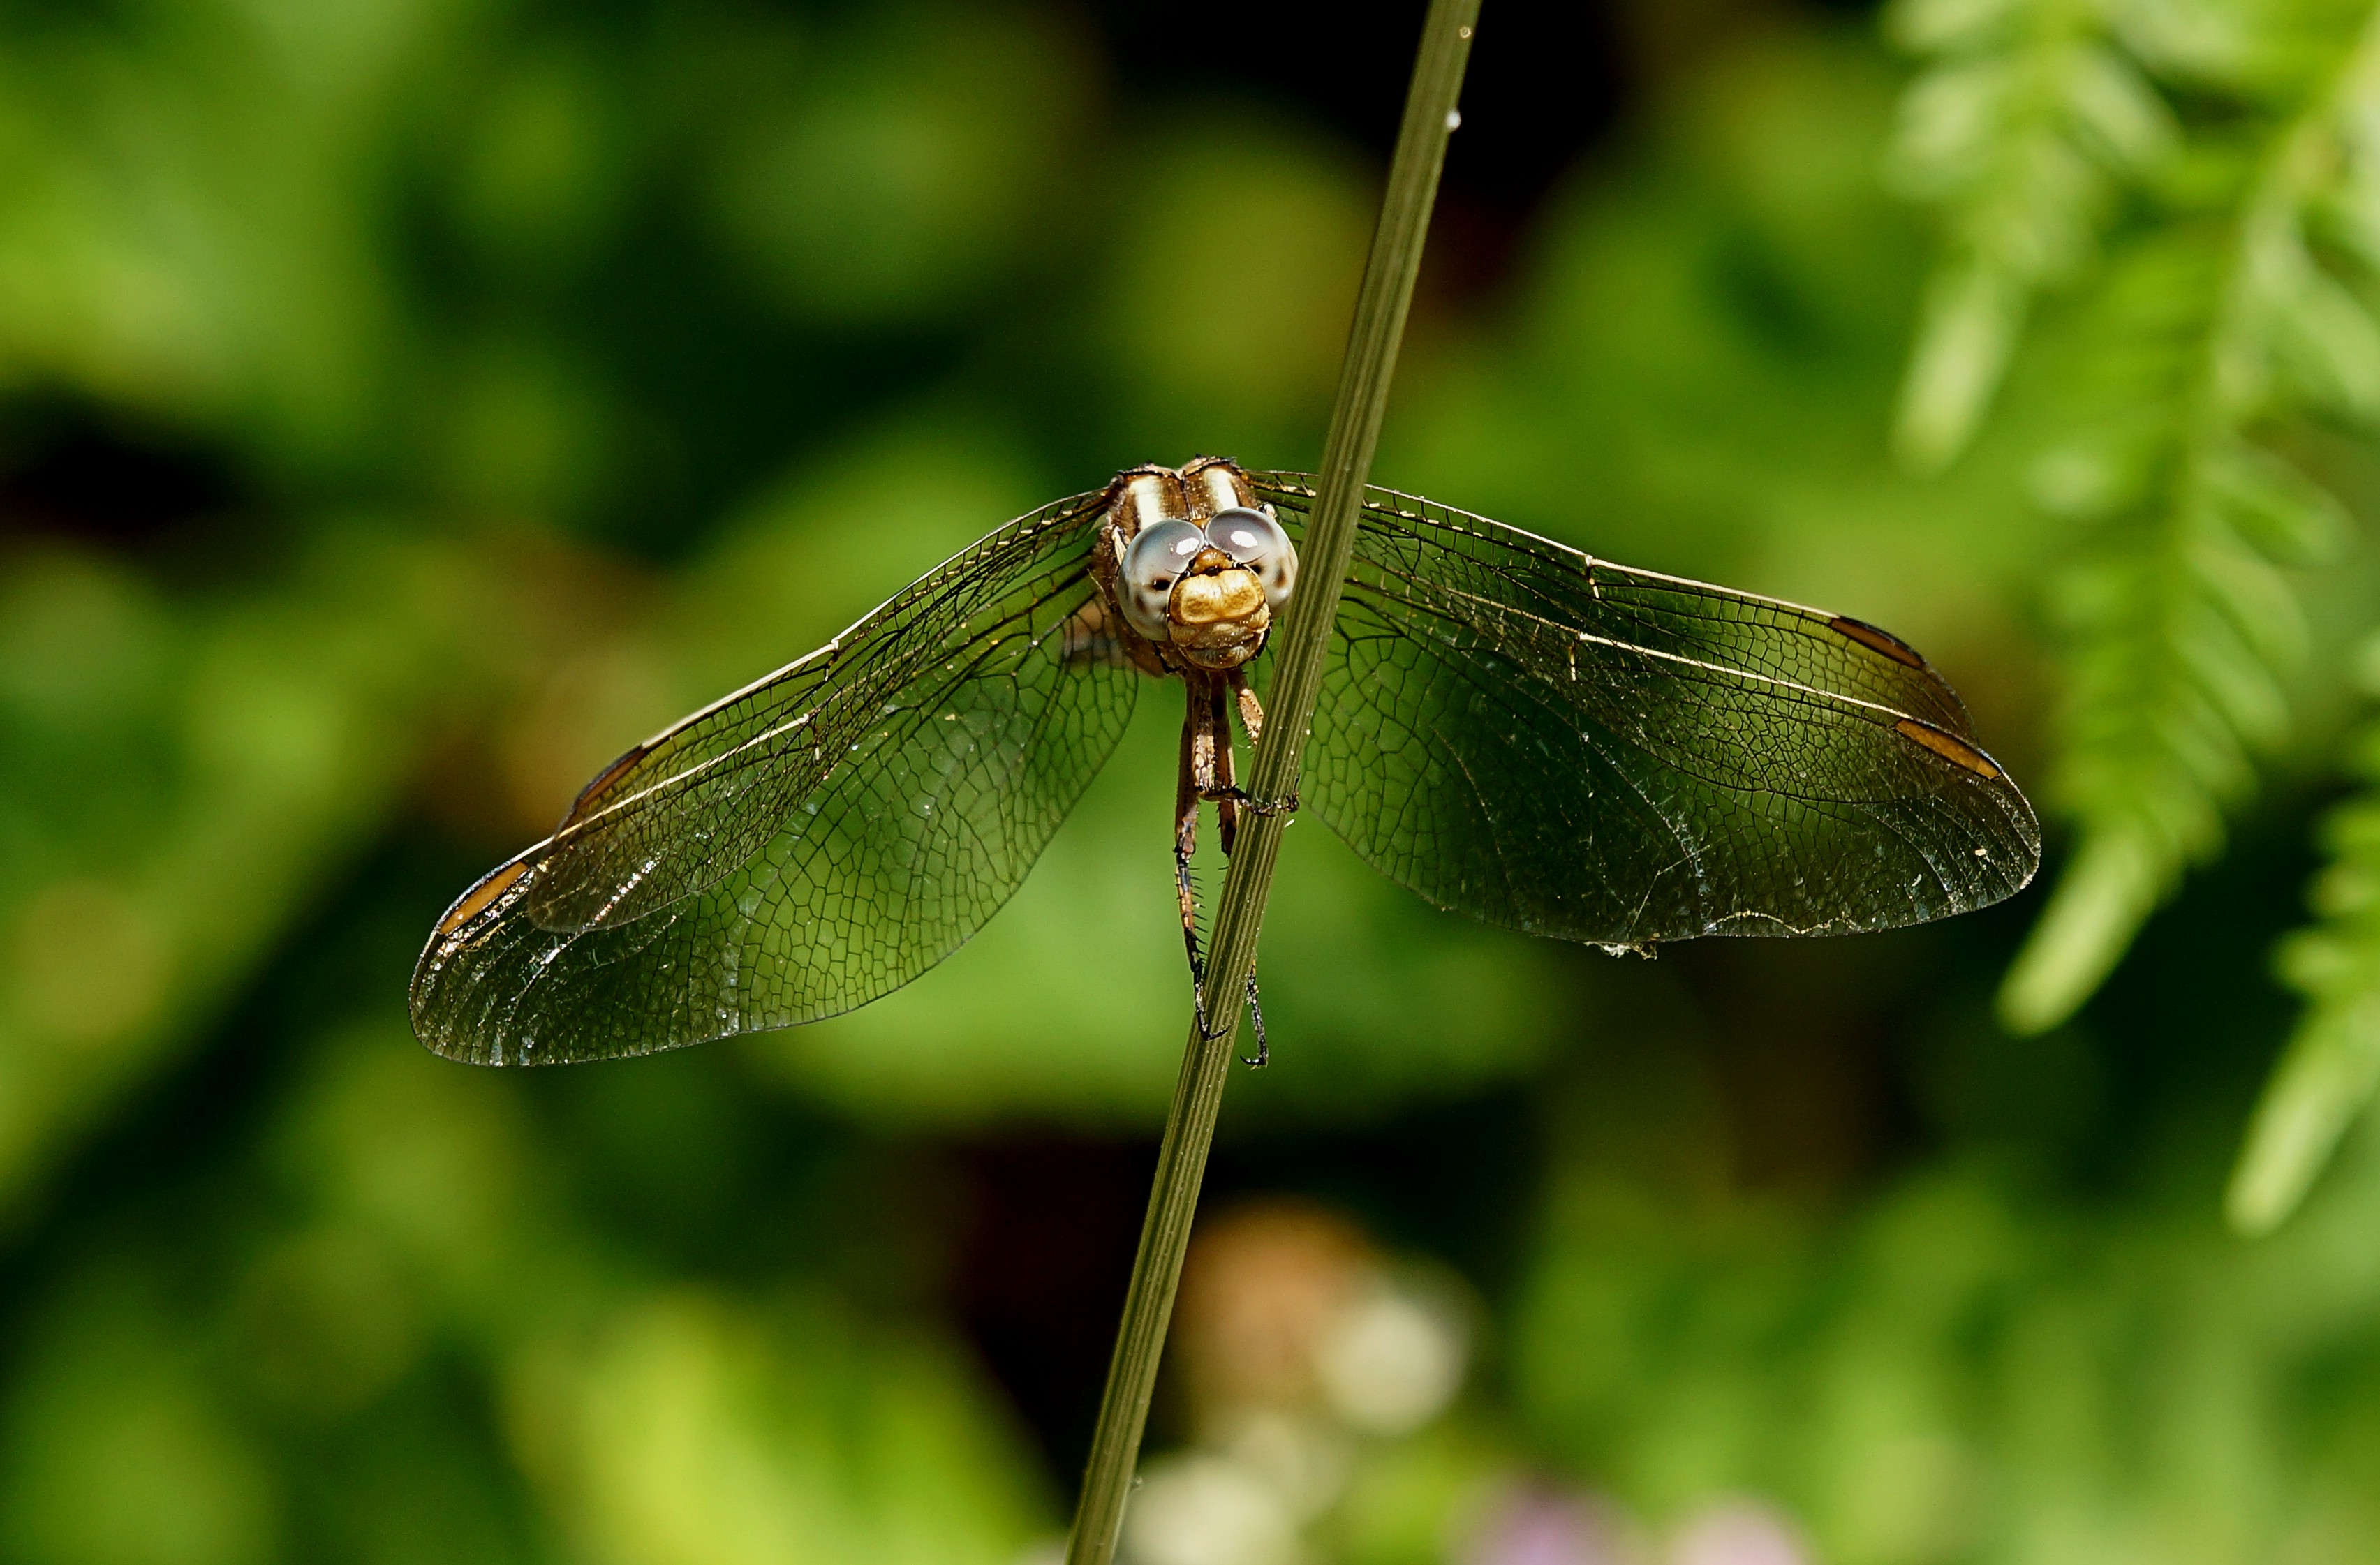
nature, wing, photography, photo, green, insect, macro, fauna, invertebrate, close up, animals, dragonfly, naturaleza, a77, damselfly, g, ggl1, gaby1, xovesphoto, animales, sonya77, gphoto, xelodegalicia, sonya77v, tamron180mmmacro, macro photography, arthropod, gabrielcoru a, plant stem, dragonflies and damseflies, lycaenid, net winged insects